Heddon-on-the-Wall

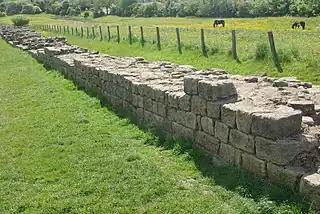
Hadrian's Wall at Heddon-on-the-Wall west of Newcastle, with the Vallum ditch running parallel in the background, behind the fence. The horses are in the Vallum ditch.

A Roman milecastle on Hadrian’s Wall ('Milecastle 12') was located at the site of the present-day village, under what is now Town Farm, but no traces of it are currently visible. Prior to the 1960s, Heddon-on-the-Wall was a small village with an economy based strongly on traditional industry including farming and coal mining.